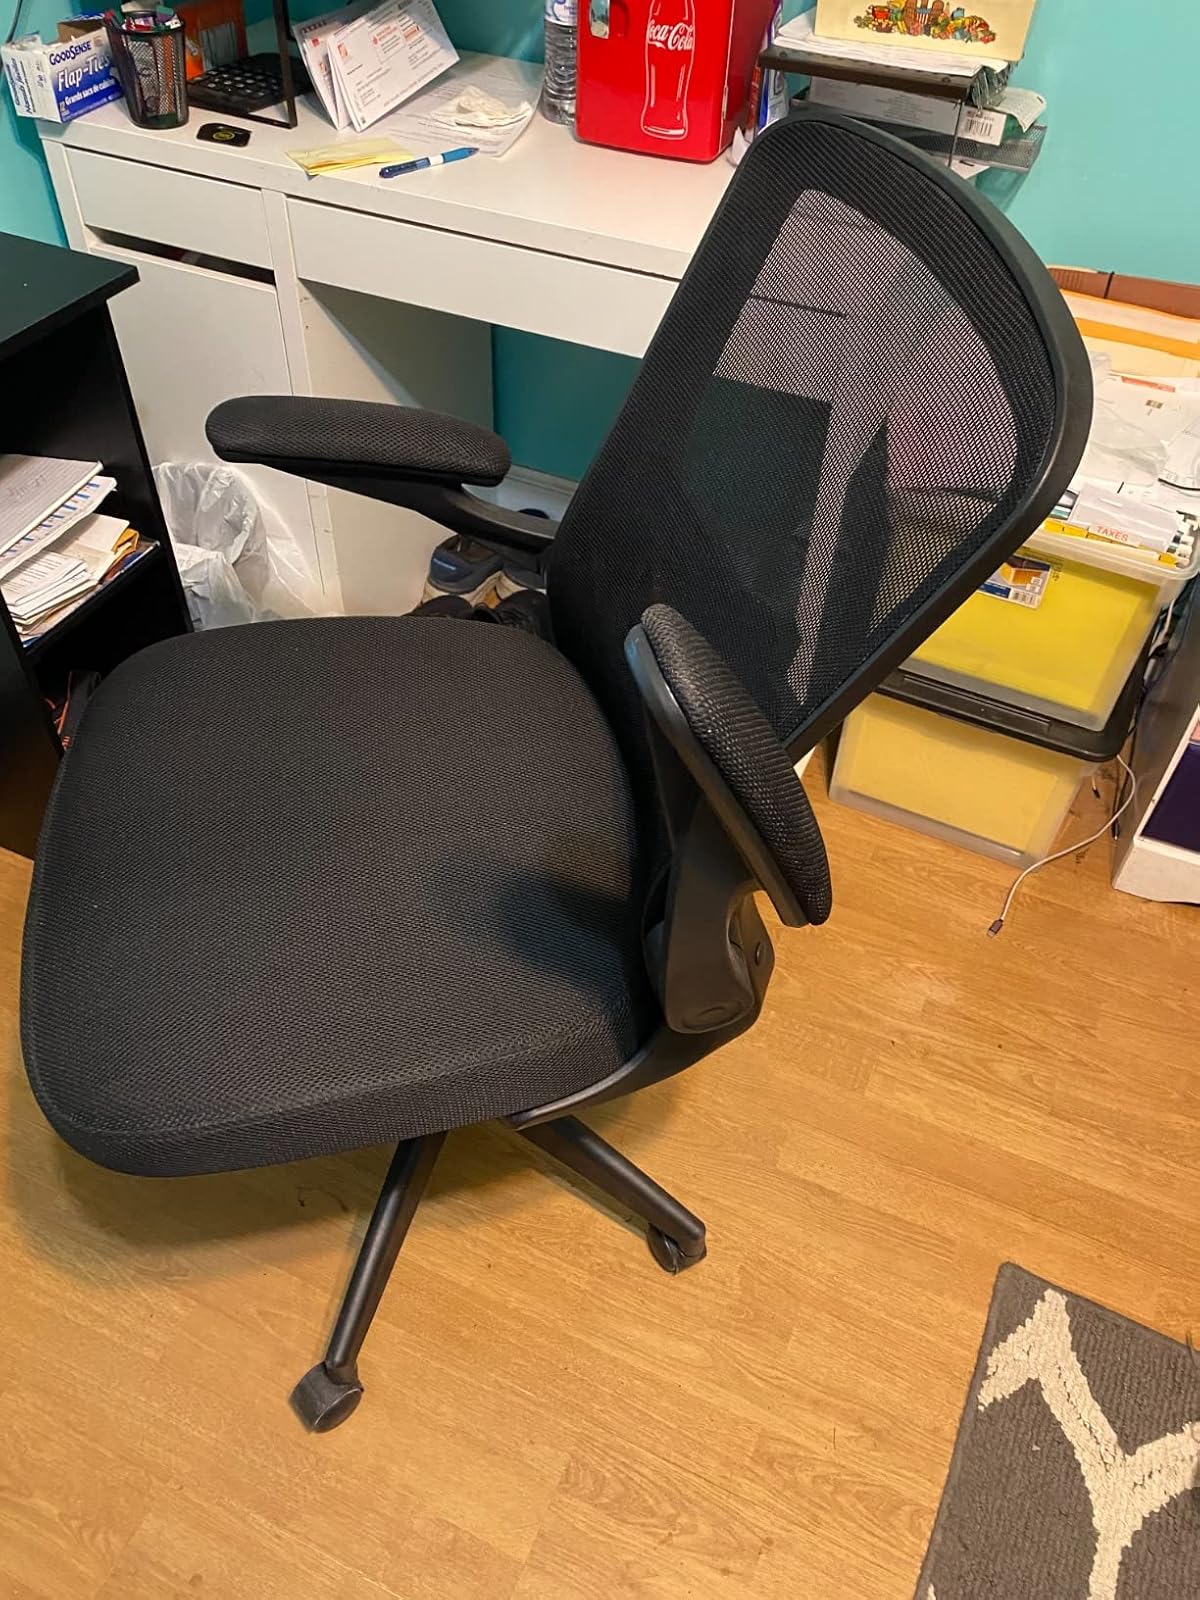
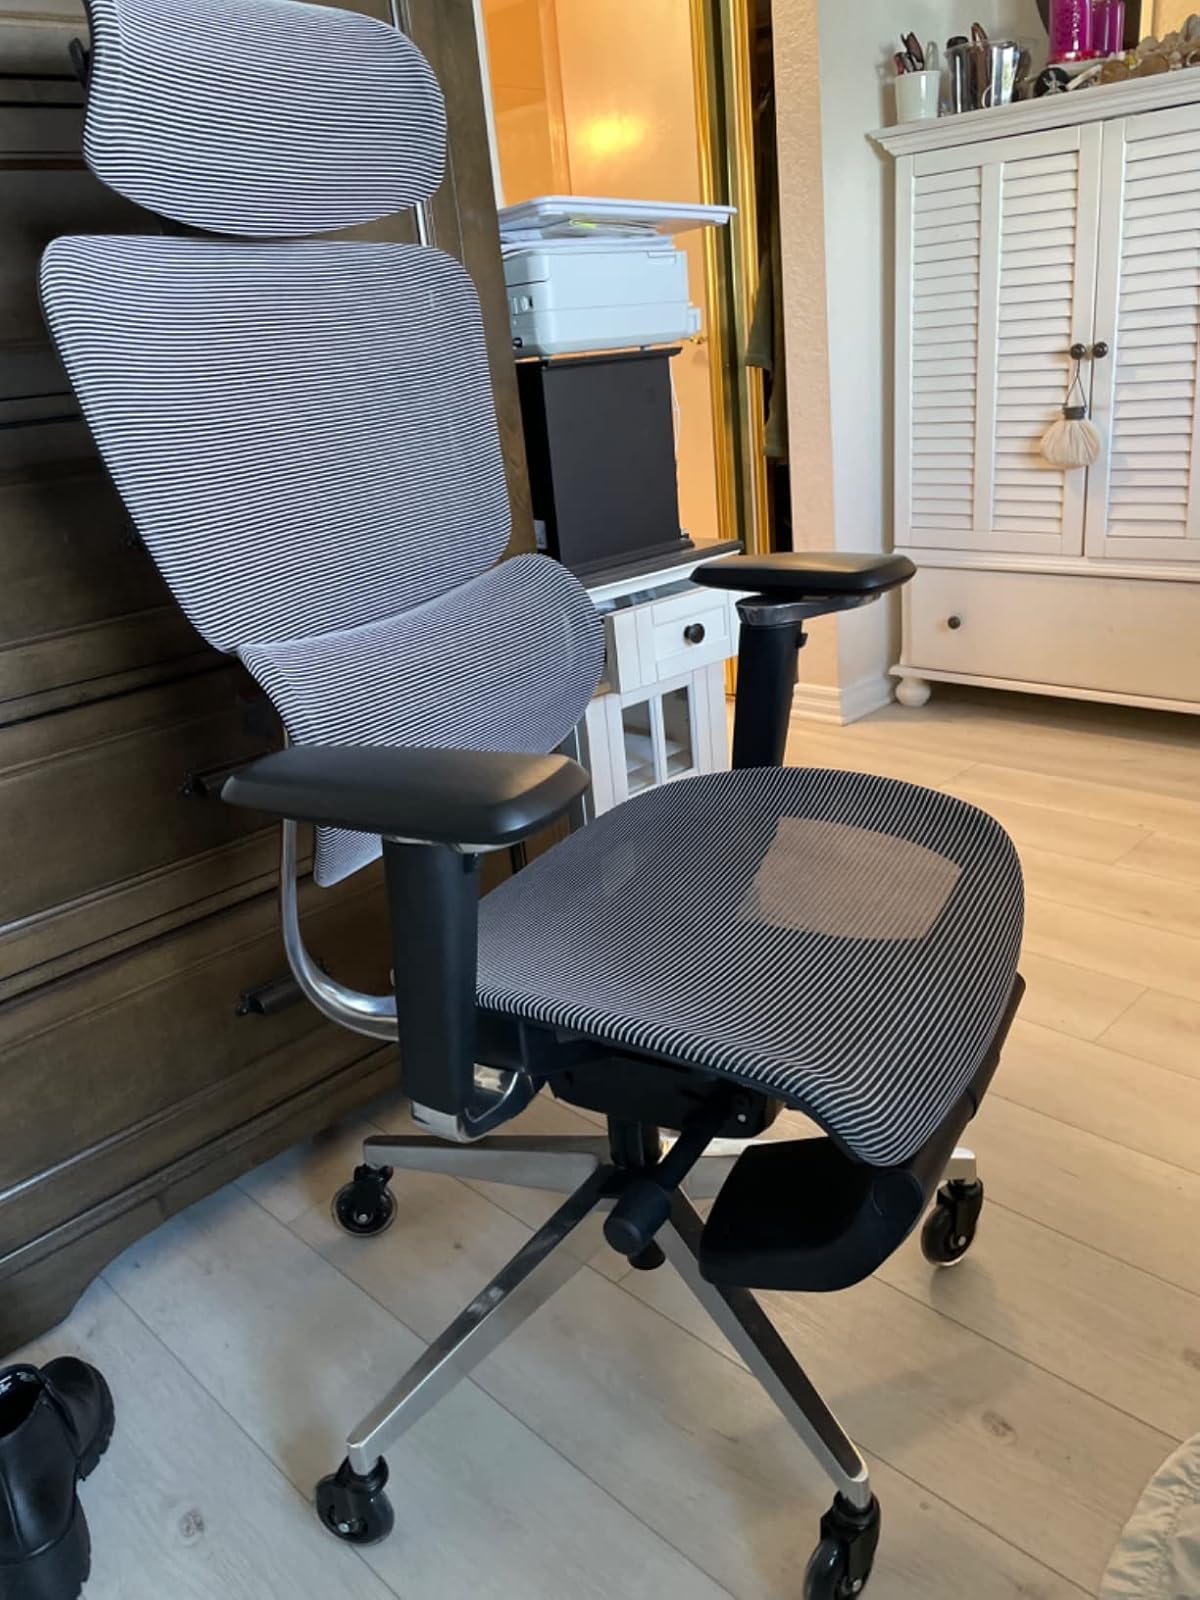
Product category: items_chair
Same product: no